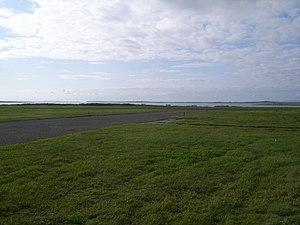
L'aérodrome de Westray, en anglais : Westray Airport, est un aérodrome situé à Aikerness, au nord de l’île de Westray dans l'archipel des Orcades, en Écosse.
Westray est une île du Royaume-Uni située dans l'archipel des Orcades, en Écosse ; elle est la sixième plus grande île de l'archipel. Son village principal est Pierowall, abritant l'église Lady Kirk, lieu patrimonial du XVᵉ siècle, et accessible par ferry au départ de Papa Westray.